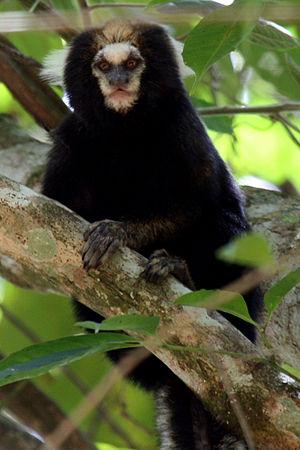
Les Ouistitis ou Callitriches sont un genre de singes du Nouveau Monde de la famille des Callitrichidae. Le long de la côte est du Brésil et au sud de l’Amazone, les ouistitis se sont diversifiés en une vingtaine d'espèces pesant entre 120 et 400 g et leur pelage peut être blanc, sombre ou bien encore agouti. Il est probable que d’autres espèces de ouistitis existent dans les régions mal connues qui s’étendent, d’ouest en est, du Rio Madeira au Rio Xingu.